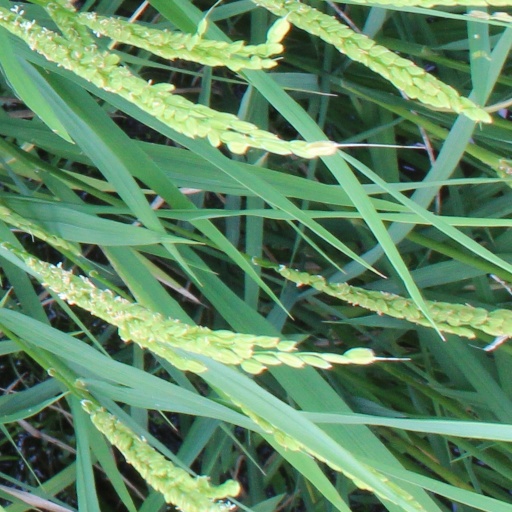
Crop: rice